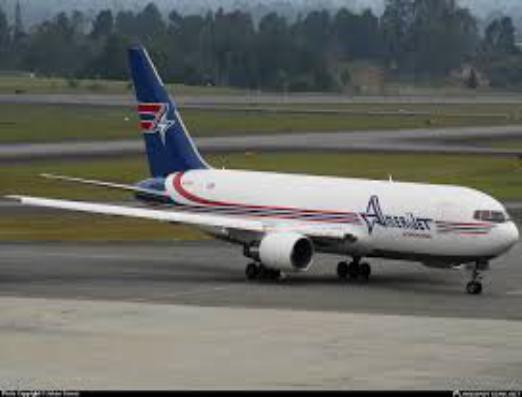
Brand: Amerijet International
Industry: Transportation